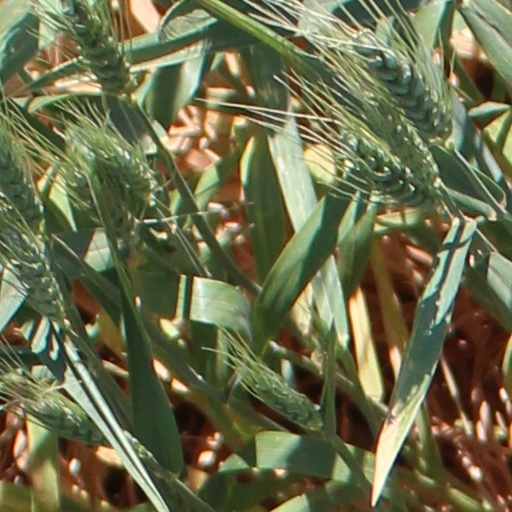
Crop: wheat